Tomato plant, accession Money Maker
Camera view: horizontal (90 deg, fisheye); turntable rotation: 270 degrees
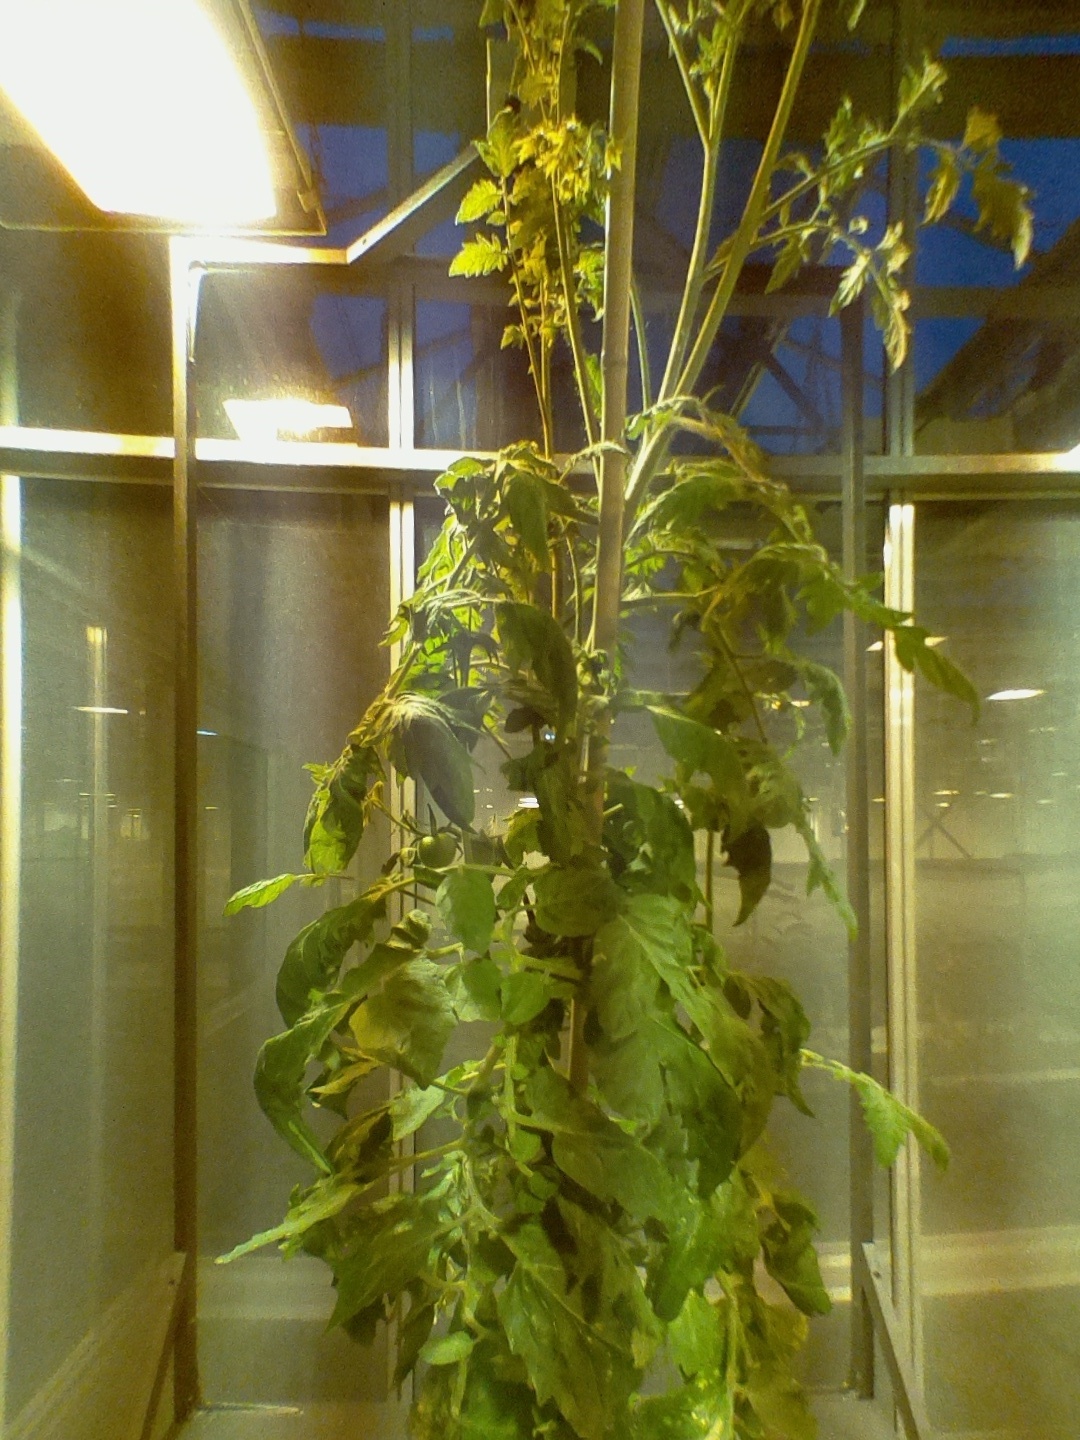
BBCH growth stage 72: 20%-30% of final fruit size